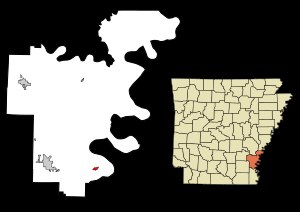
Arkansas City
Arkansas Citys beliggenhed i Arkansas
Arkansas City er en amerikansk by og administrativt centrum for det amerikanske county Desha County i staten Arkansas. I 2000 havde byen et indbyggertal på 589.